Shala (tribe)

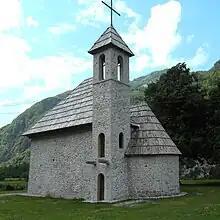
Catholic church in Theth

The patron saint of the Shala is Saint John the Evangelist, whose feast day was celebrated on 27 December.